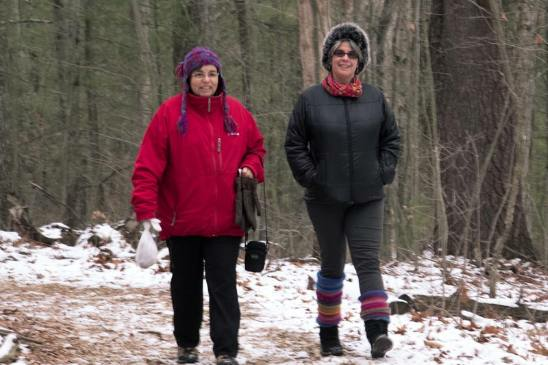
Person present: Yes